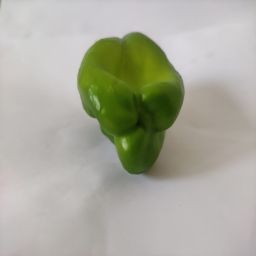
Crop: Bell Pepper
Quality: Ripe